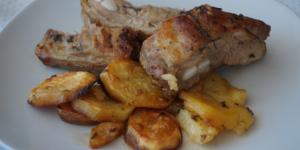
costillas de cerdo adobadas